Holden HX

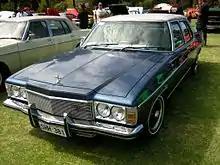
1976–1977 Statesman HX Caprice

The Statesman HX range of long-wheelbase luxury sedans developed from the Holden HX series was also released in July 1976. Like their HJ predecessors, the two models in the Statesman HX range, the de Ville and the Caprice, were marketed as Statesmans rather than as Holdens.